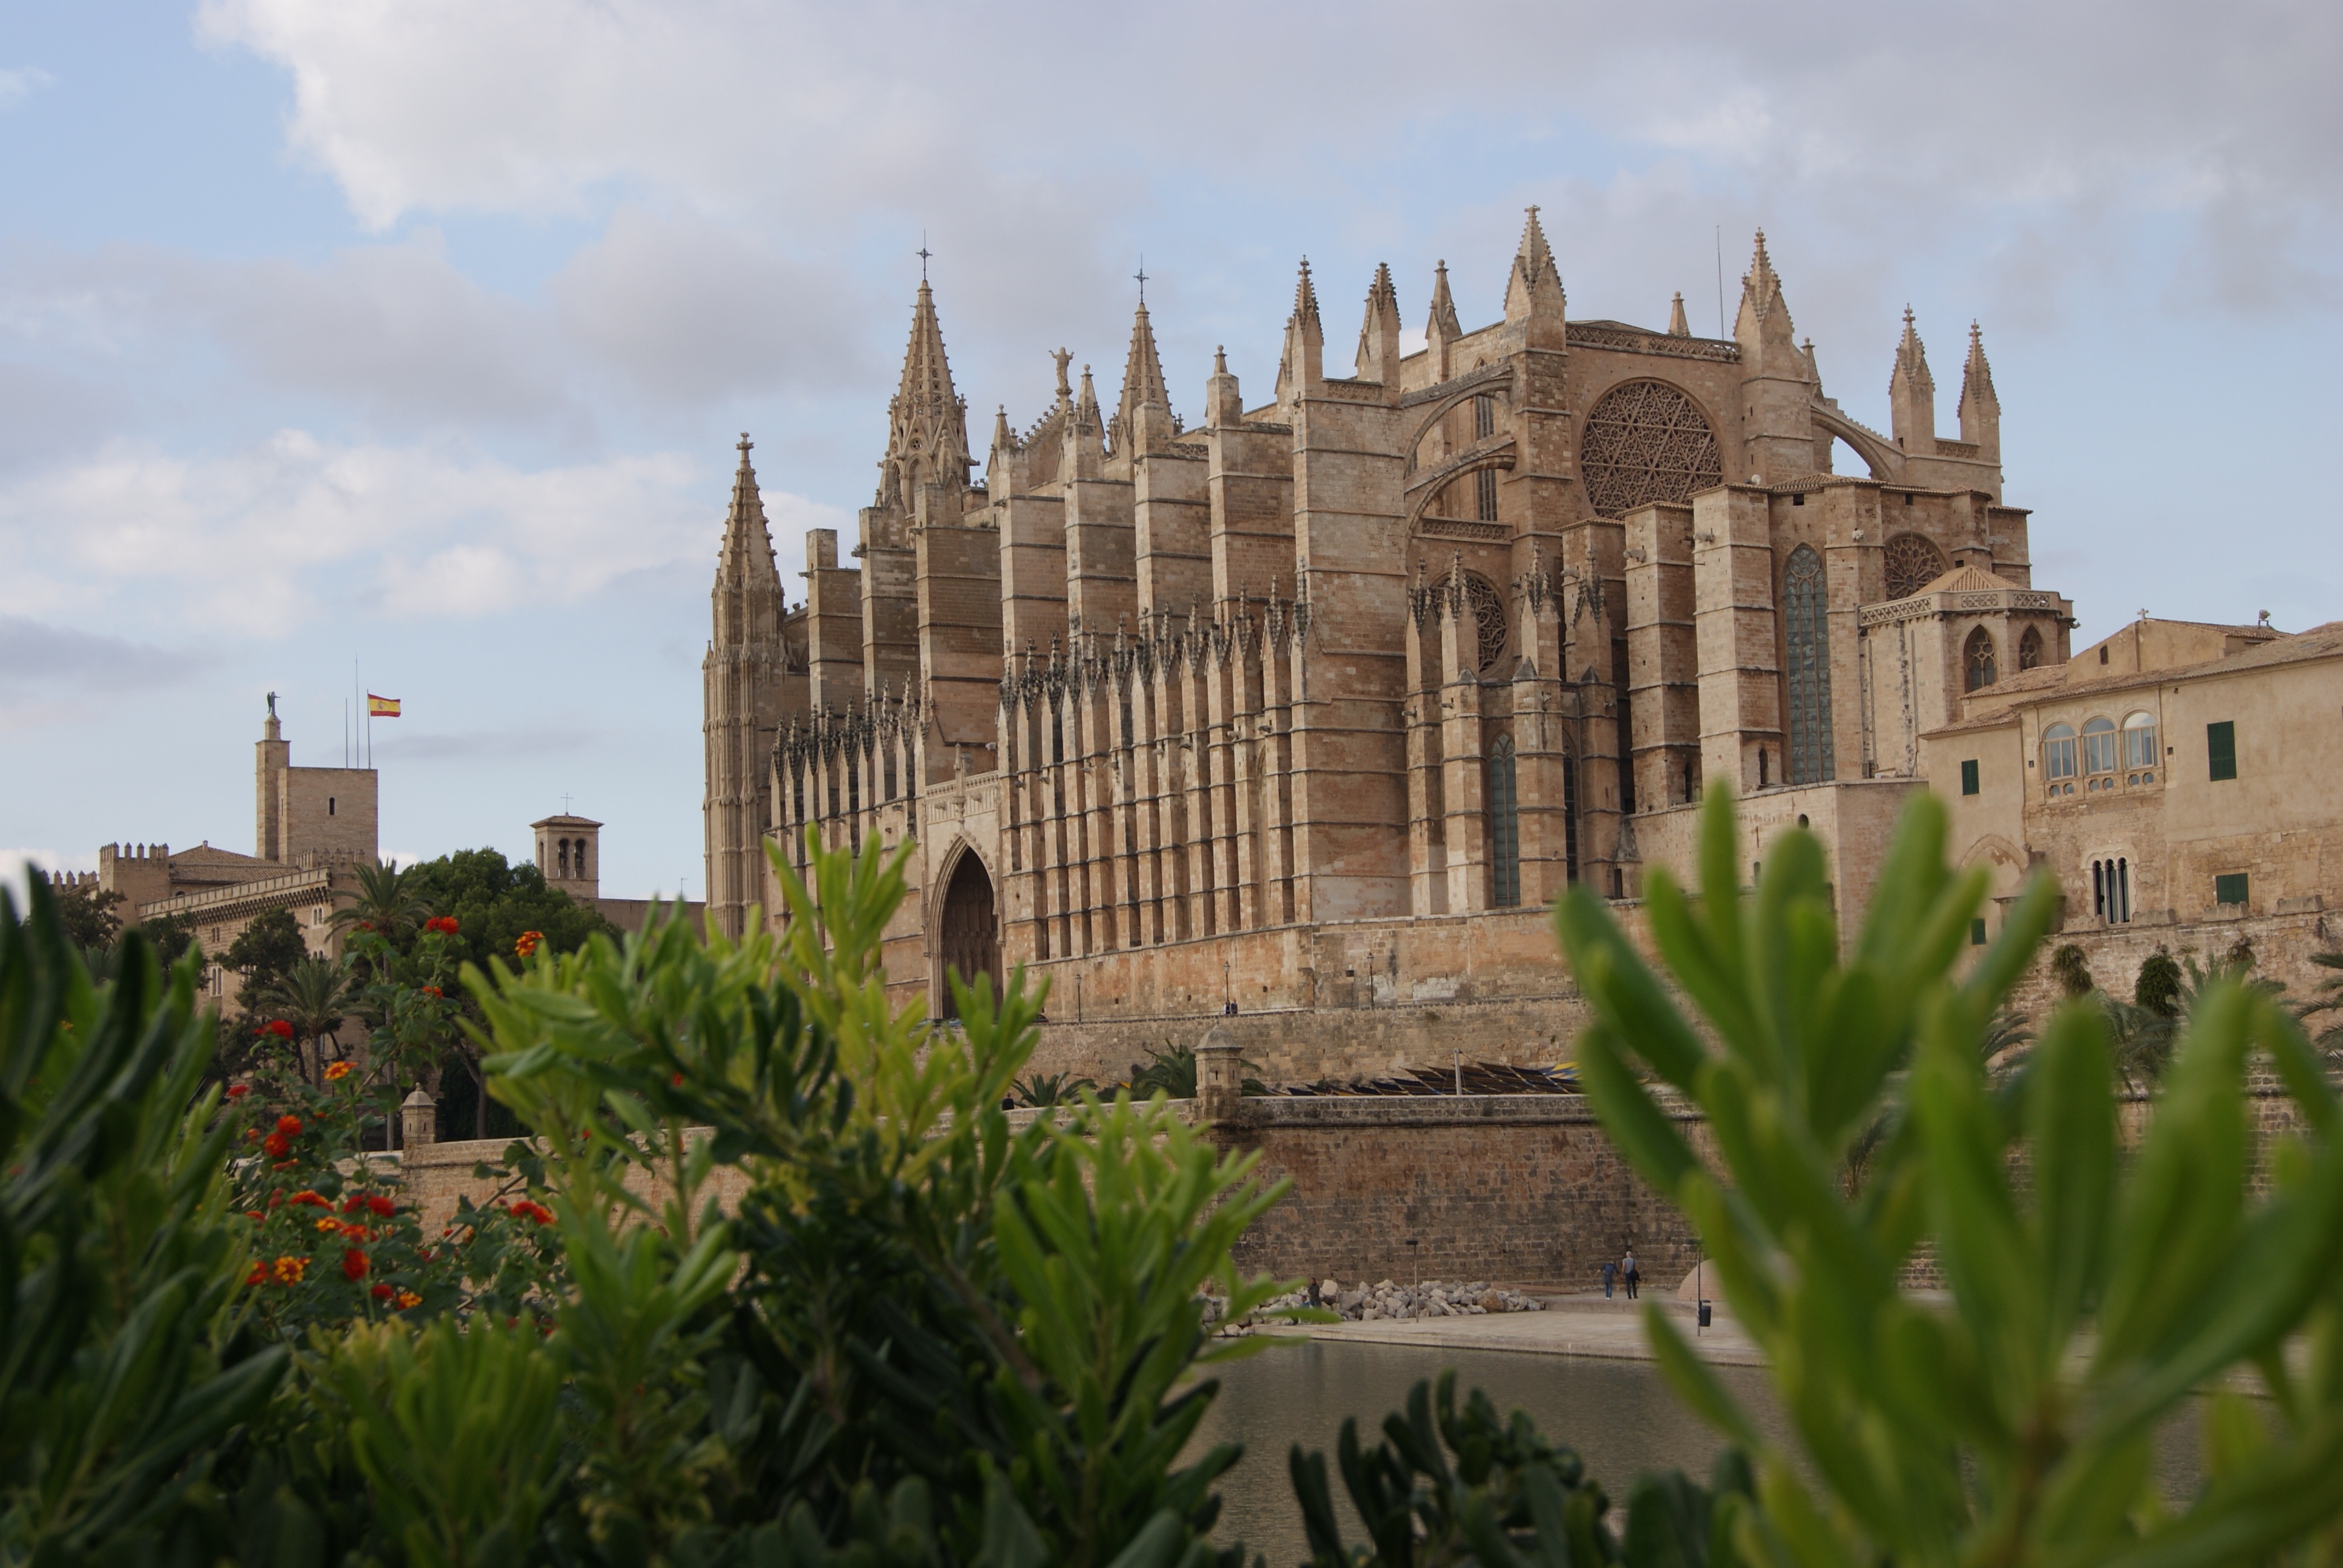
architecture, building, chateau, palace, landmark, church, cathedral, tourism, place of worship, mallorca, dom, palma